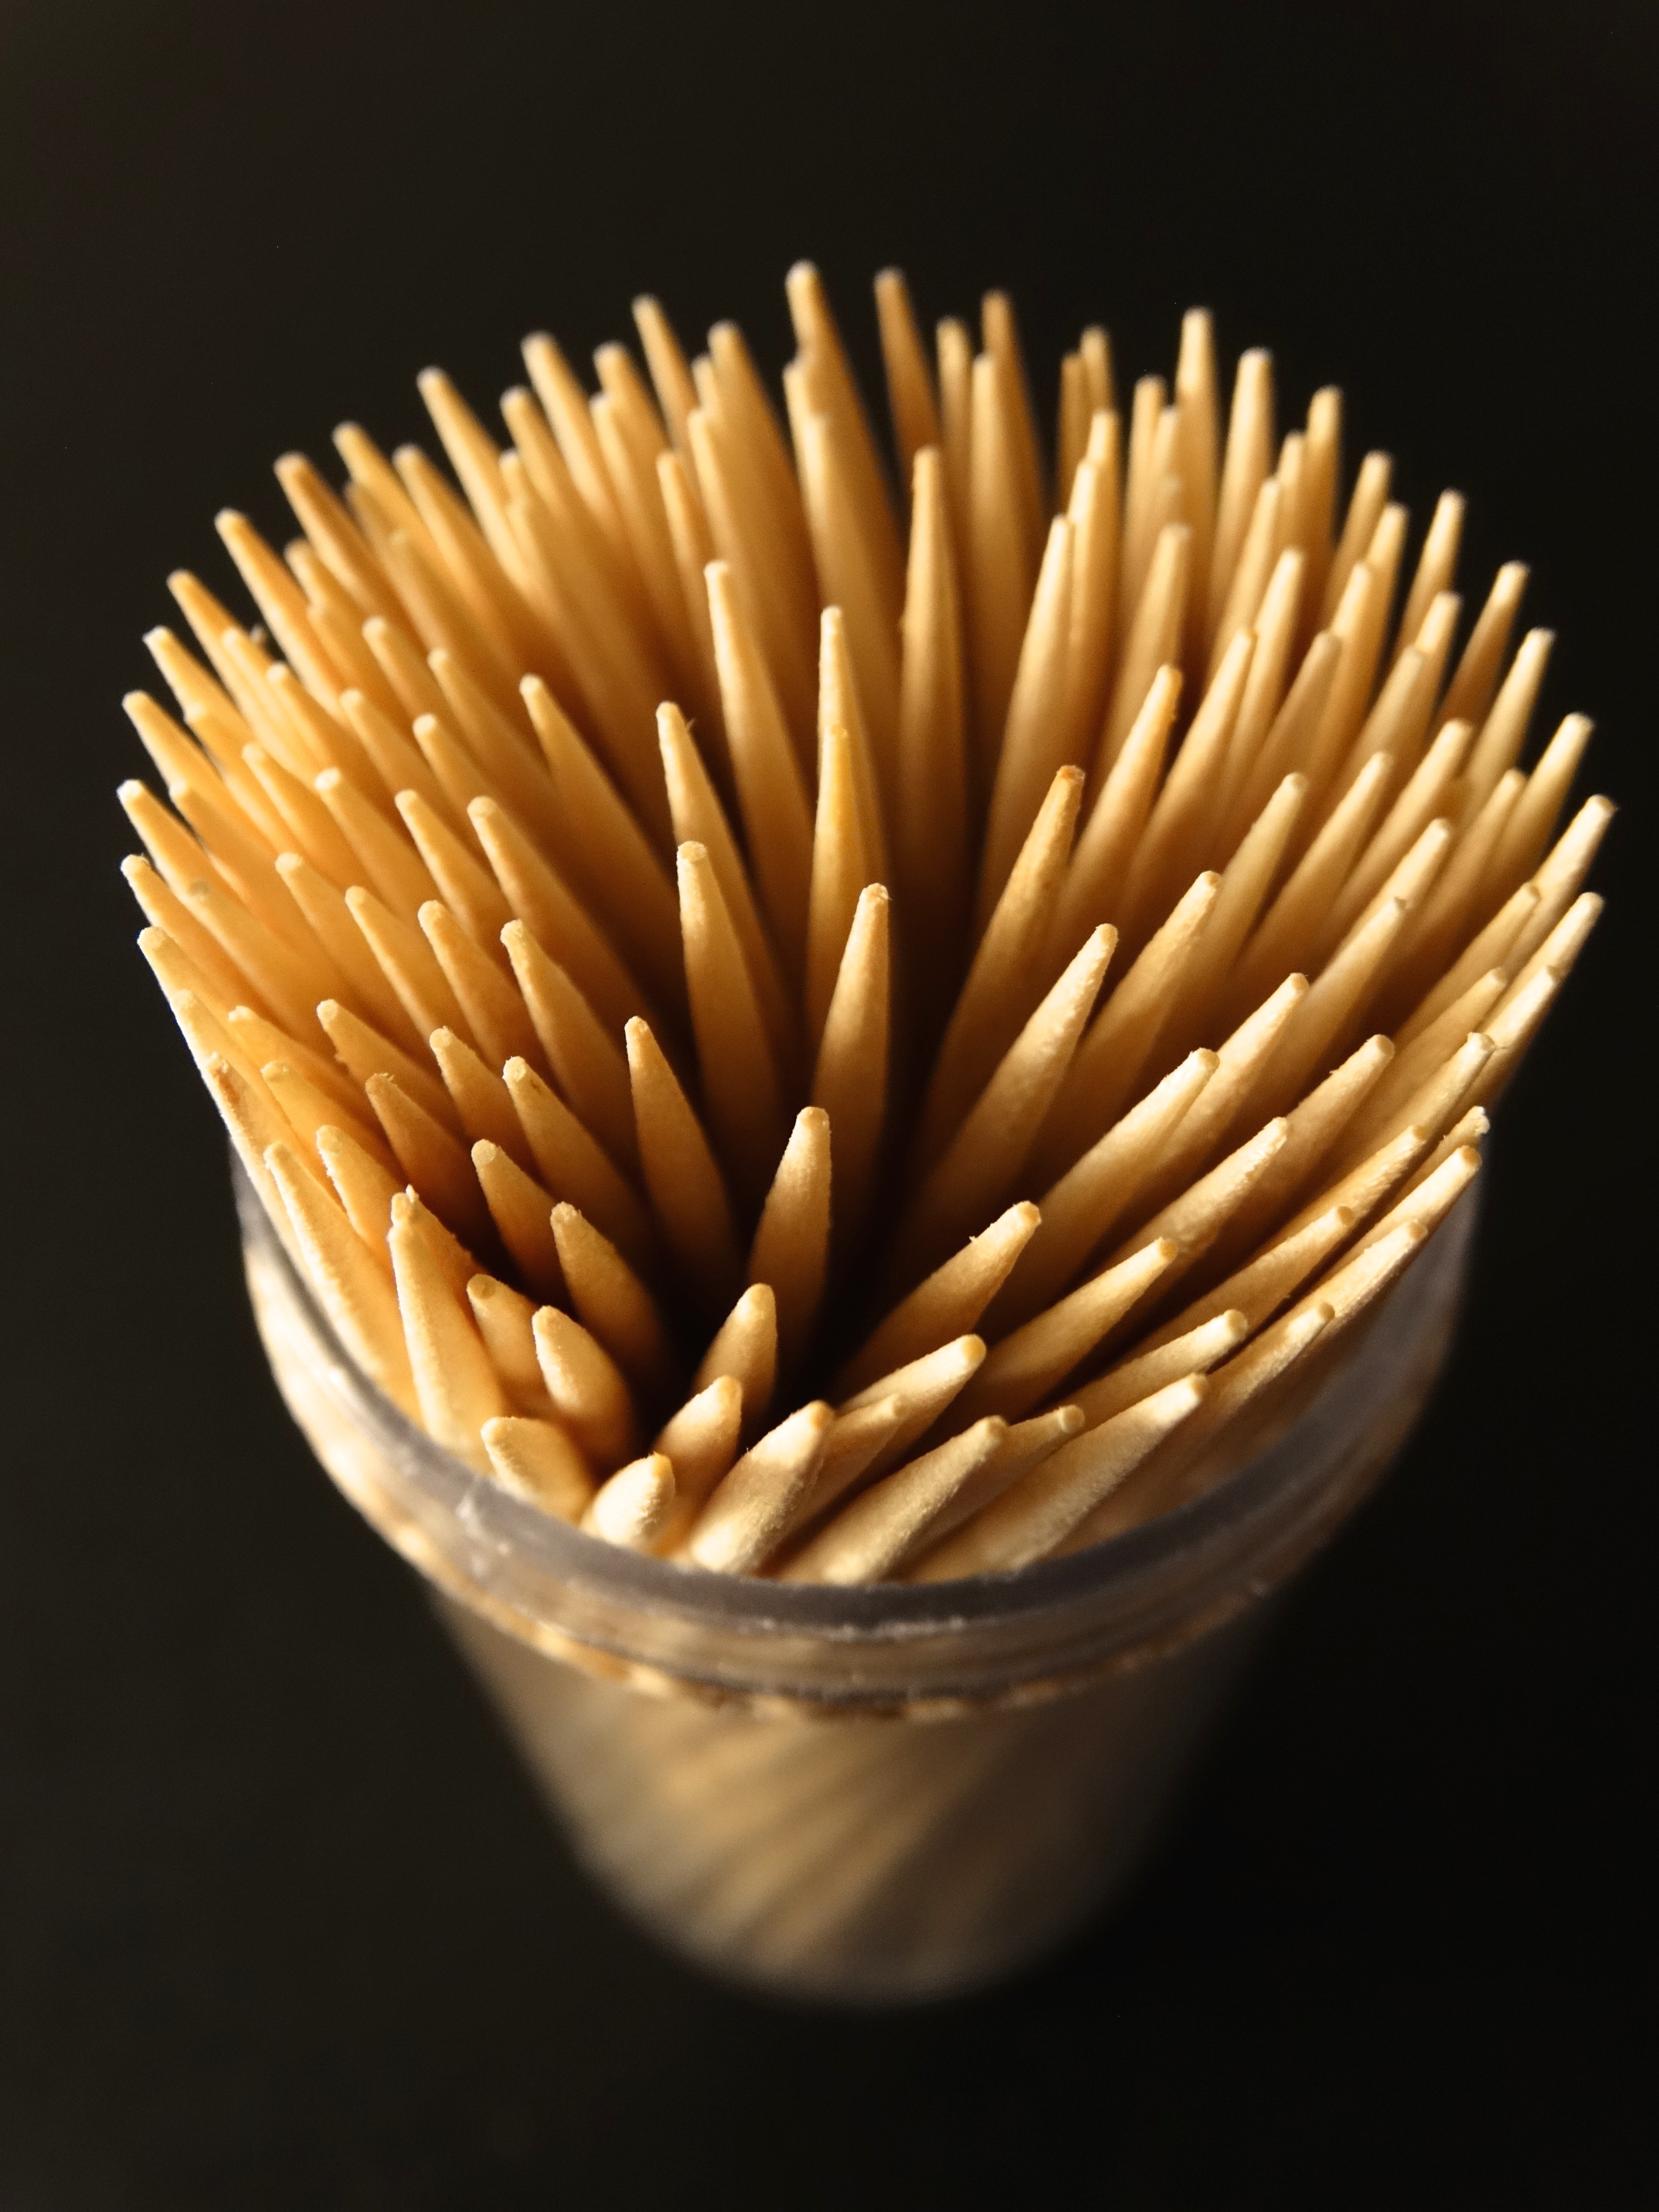
prickly, food, close up, match, pointed, toothpick, macro photography, grass family